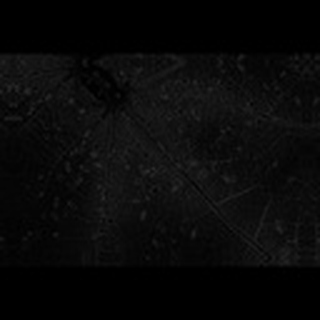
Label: cotton_aphids